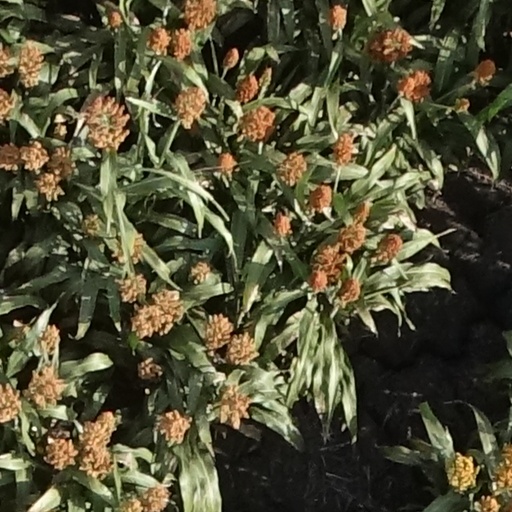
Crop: sorghum